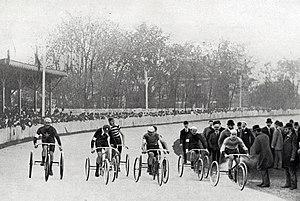
Le championnat de France des 50 kilomètres à tricycle, le 6 novembre 1892 à Buffalo (1er Cassignard, à droite).
Georges Cassignard est un cycliste français.
Un tricycle est un véhicule à trois roues. Il peut être non motorisé et actionné par la force humaine, de type vélocipède, ou motorisé par un moteur thermique ou électrique.